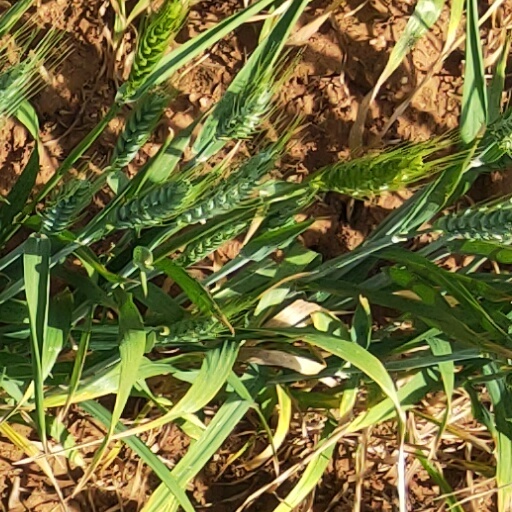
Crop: wheat